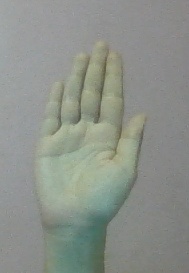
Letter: seen